Boogie Woogie Bugle Boy

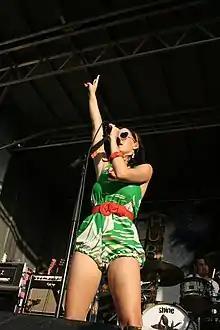
Katy Perry performing the song alongside Keri Hilson and Jennifer Nettles

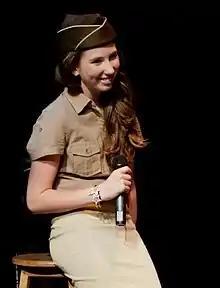
Canadian actress Michelle Creber performing the song

"Boogie Woogie Bugle Boy" is one of the tracks that was sampled for "Moments in Love" by Art of Noise, which appeared on both the 1983 EP "Into Battle with the Art of Noise" and their debut studio album "Who's Afraid of the Art of Noise?" (1984).